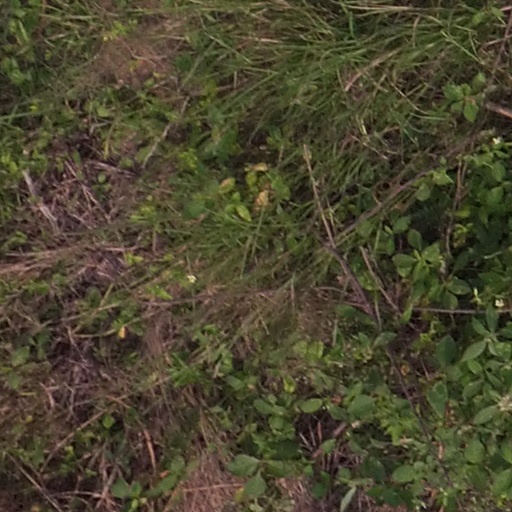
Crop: maize; corn